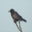
Label: bird